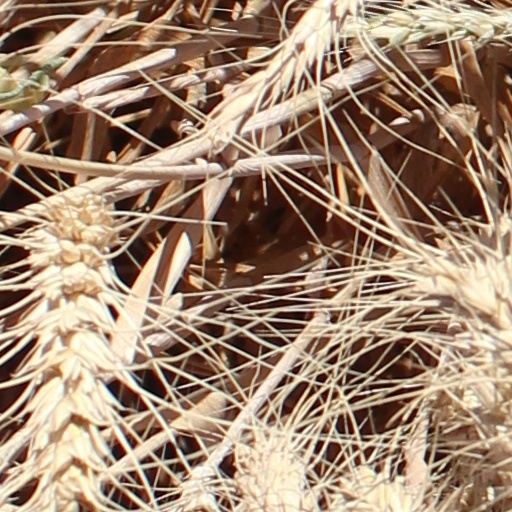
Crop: wheat